Cirque du Freak: The Vampire's Assistant

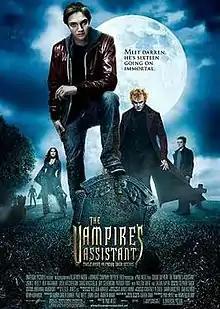
Theatrical release poster

Cirque du Freak: The Vampire's Assistant is a 2009 American fantasy film directed by Paul Weitz and co-screenplay adapted with Brian Helgeland, loosely based on the "Vampire Blood" trilogy of the book series "The Saga of Darren Shan" by author Darren Shan. The first three books in the 12-part series—"Cirque du Freak", "The Vampire’s Assistant", and "Tunnels of Blood"—inspired the film. The film received mixed reviews and was a commercial failure.